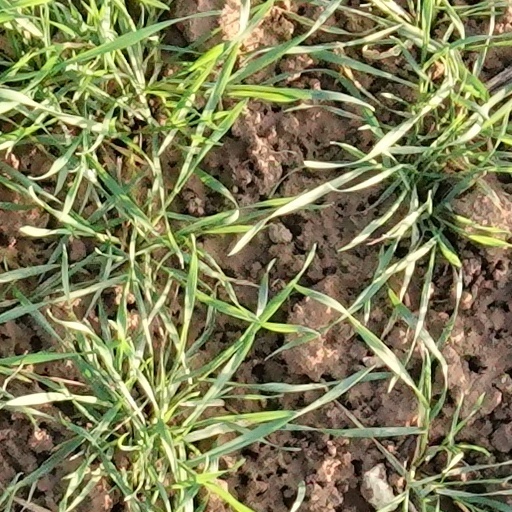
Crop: wheat